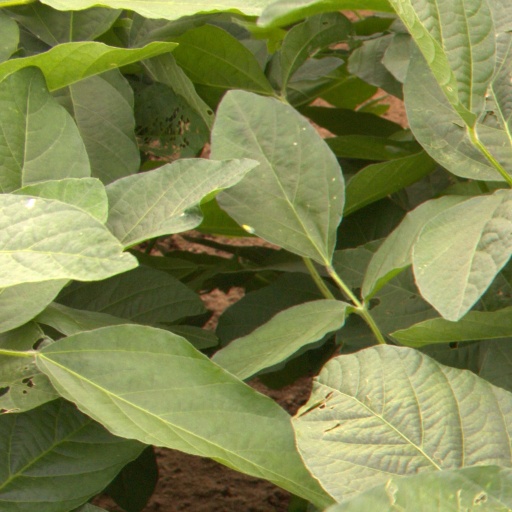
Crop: soybean